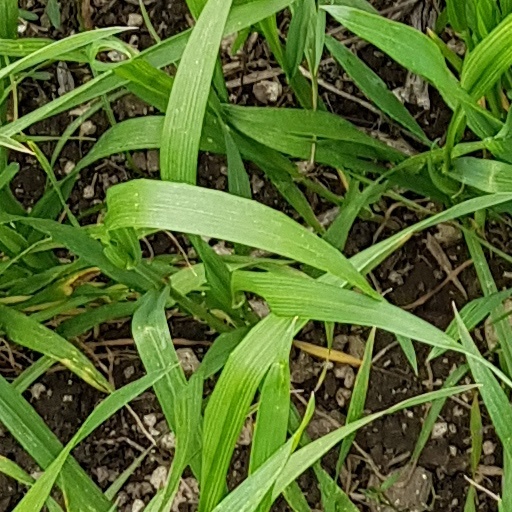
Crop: wheat